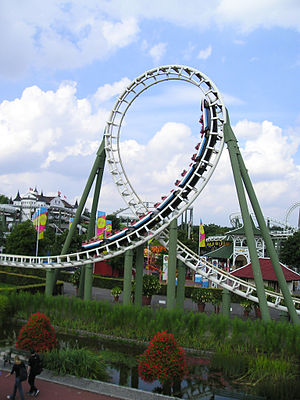
Heide Park / Rutschebaner
En del af rutchebanen Big Loop
Heide Park er en forlystelsespark i Soltau i Niedersachsen. Parken har et areal på over 850.000 m², hvilket gør den til en af de største forlystelsesparker i Tyskland og den største i Nordtyskland.